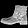
Label: Ankle boot